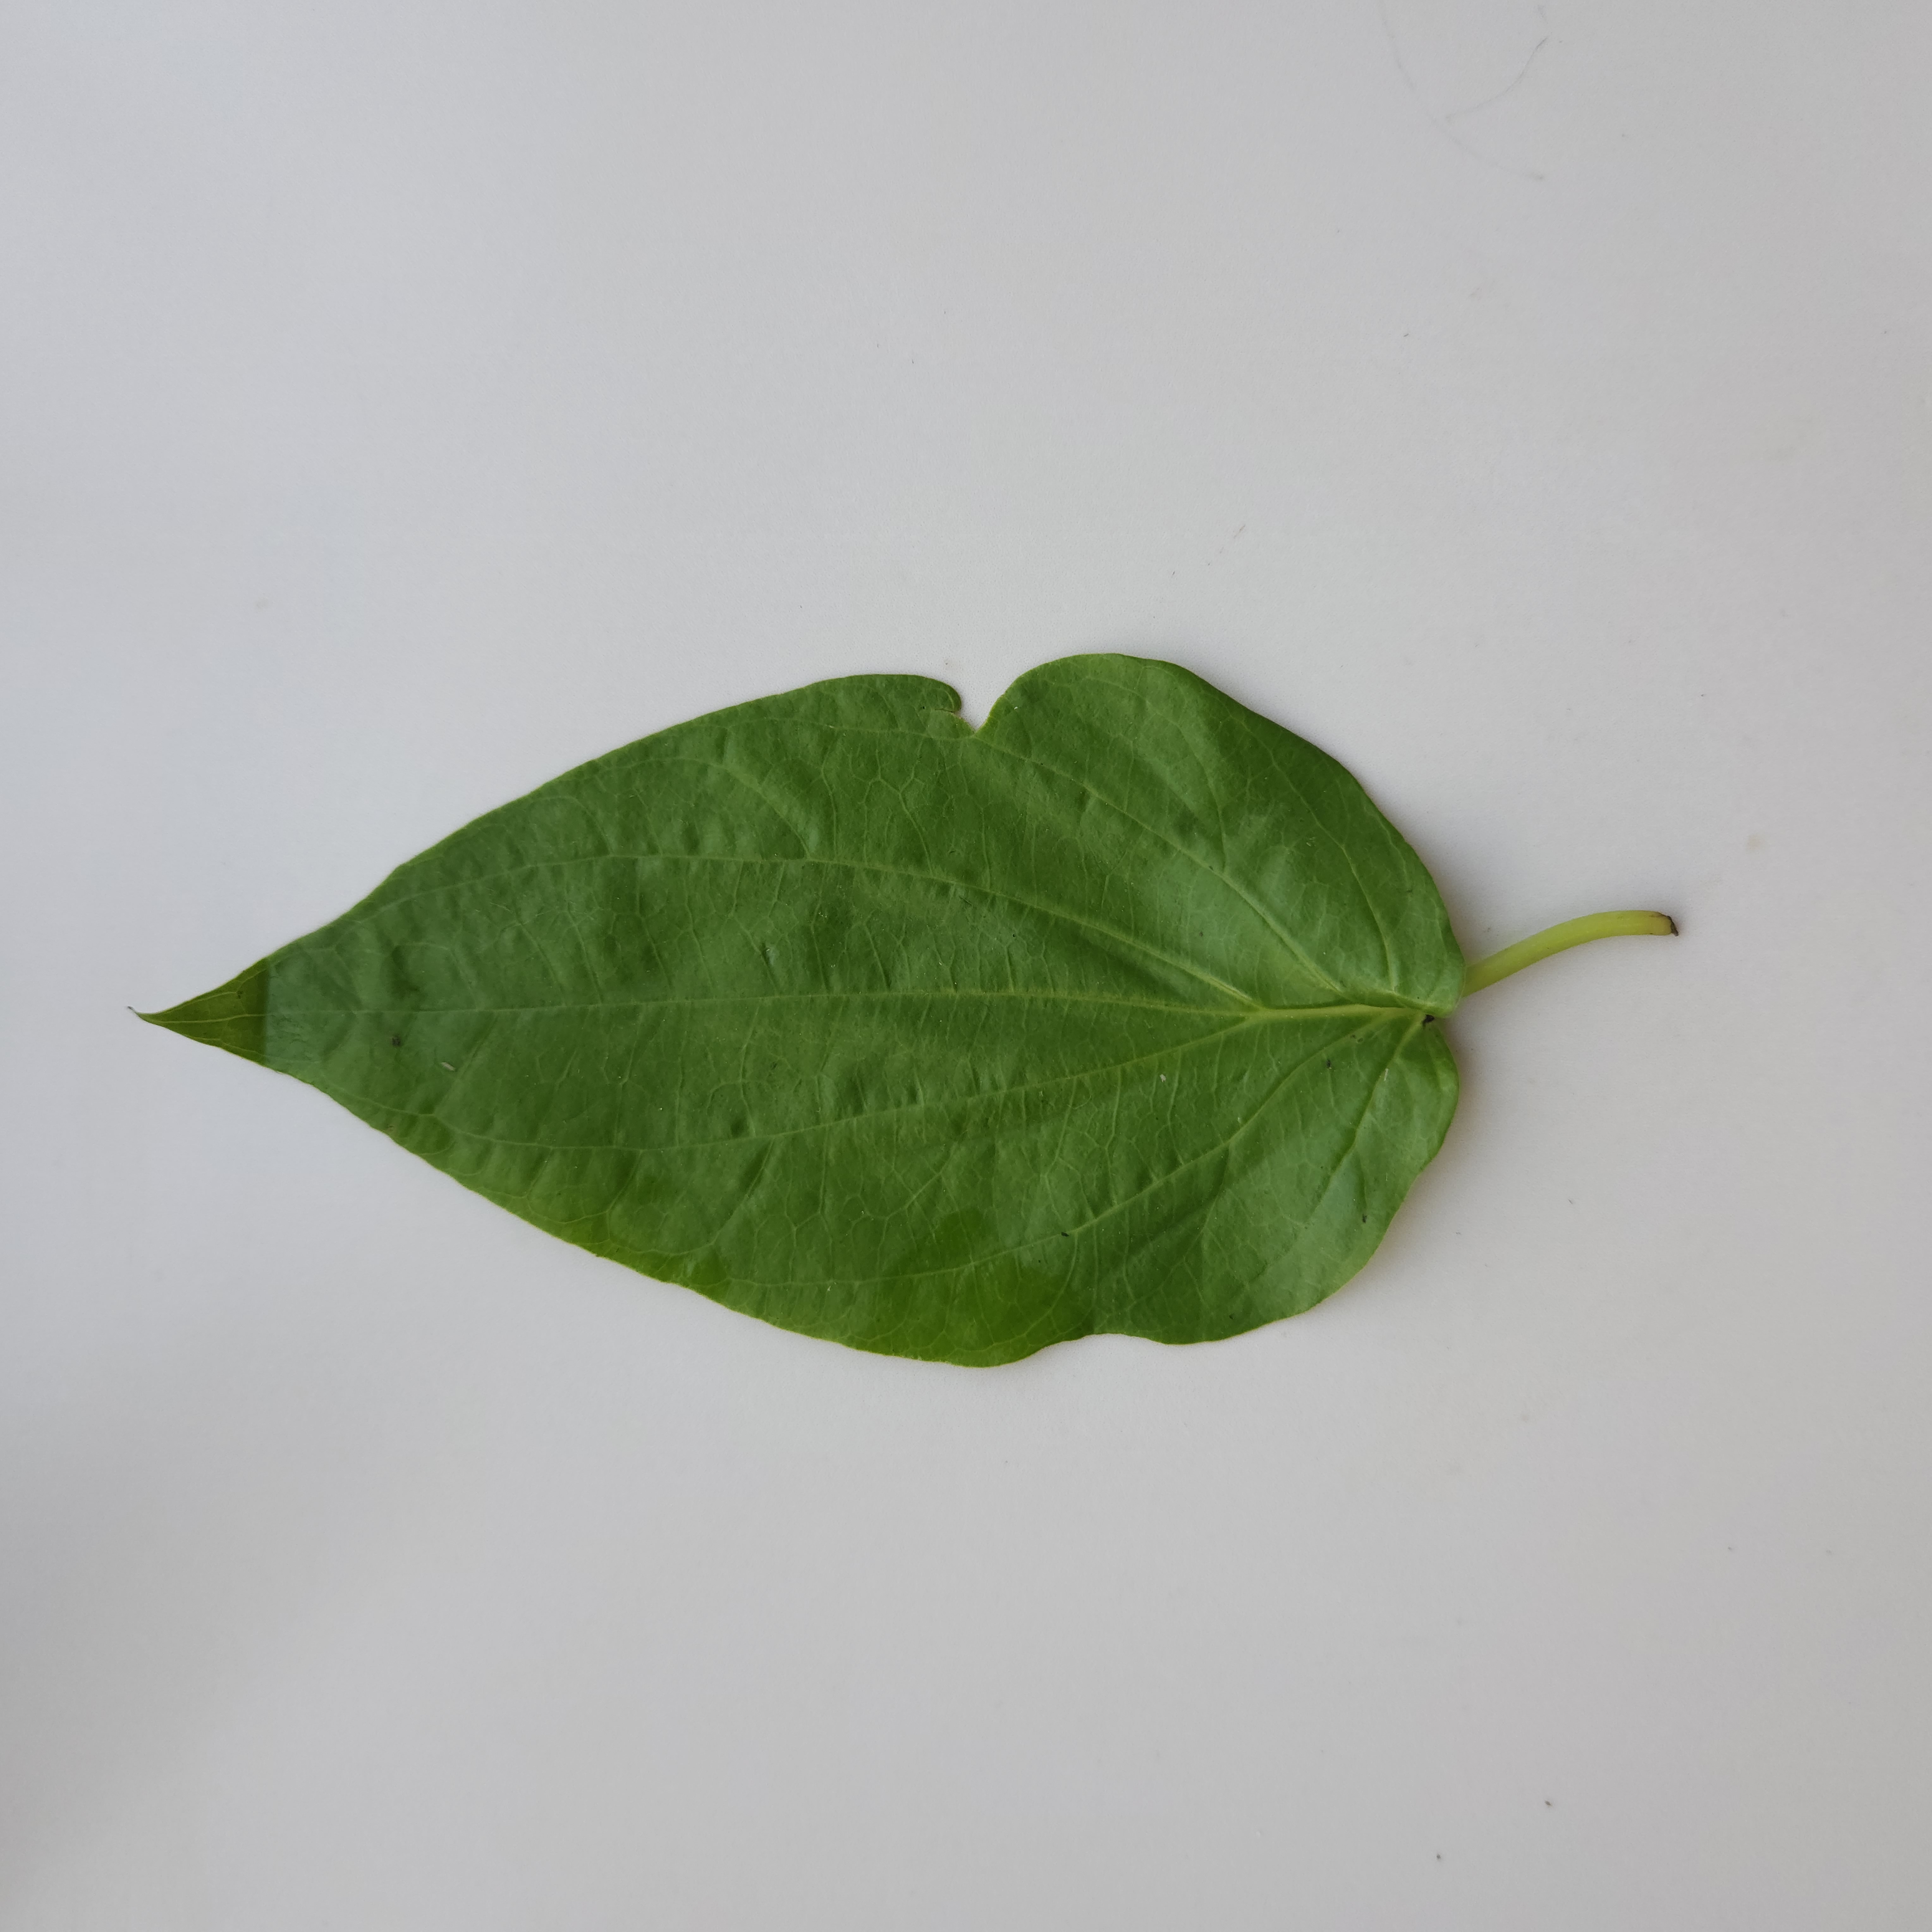
Label: Healthy